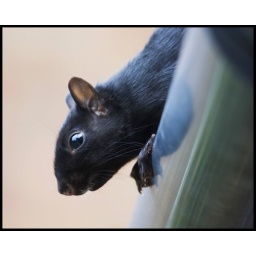
over the roof to get to the bird feeder